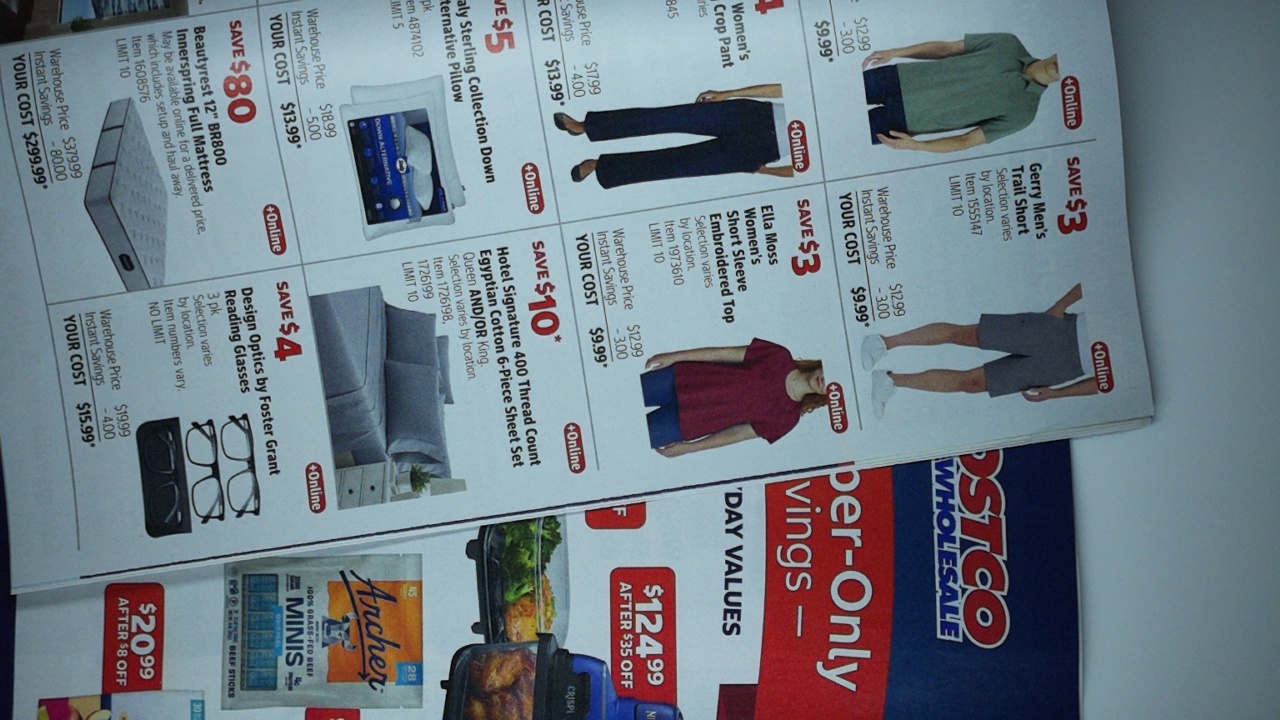
Label: recycle